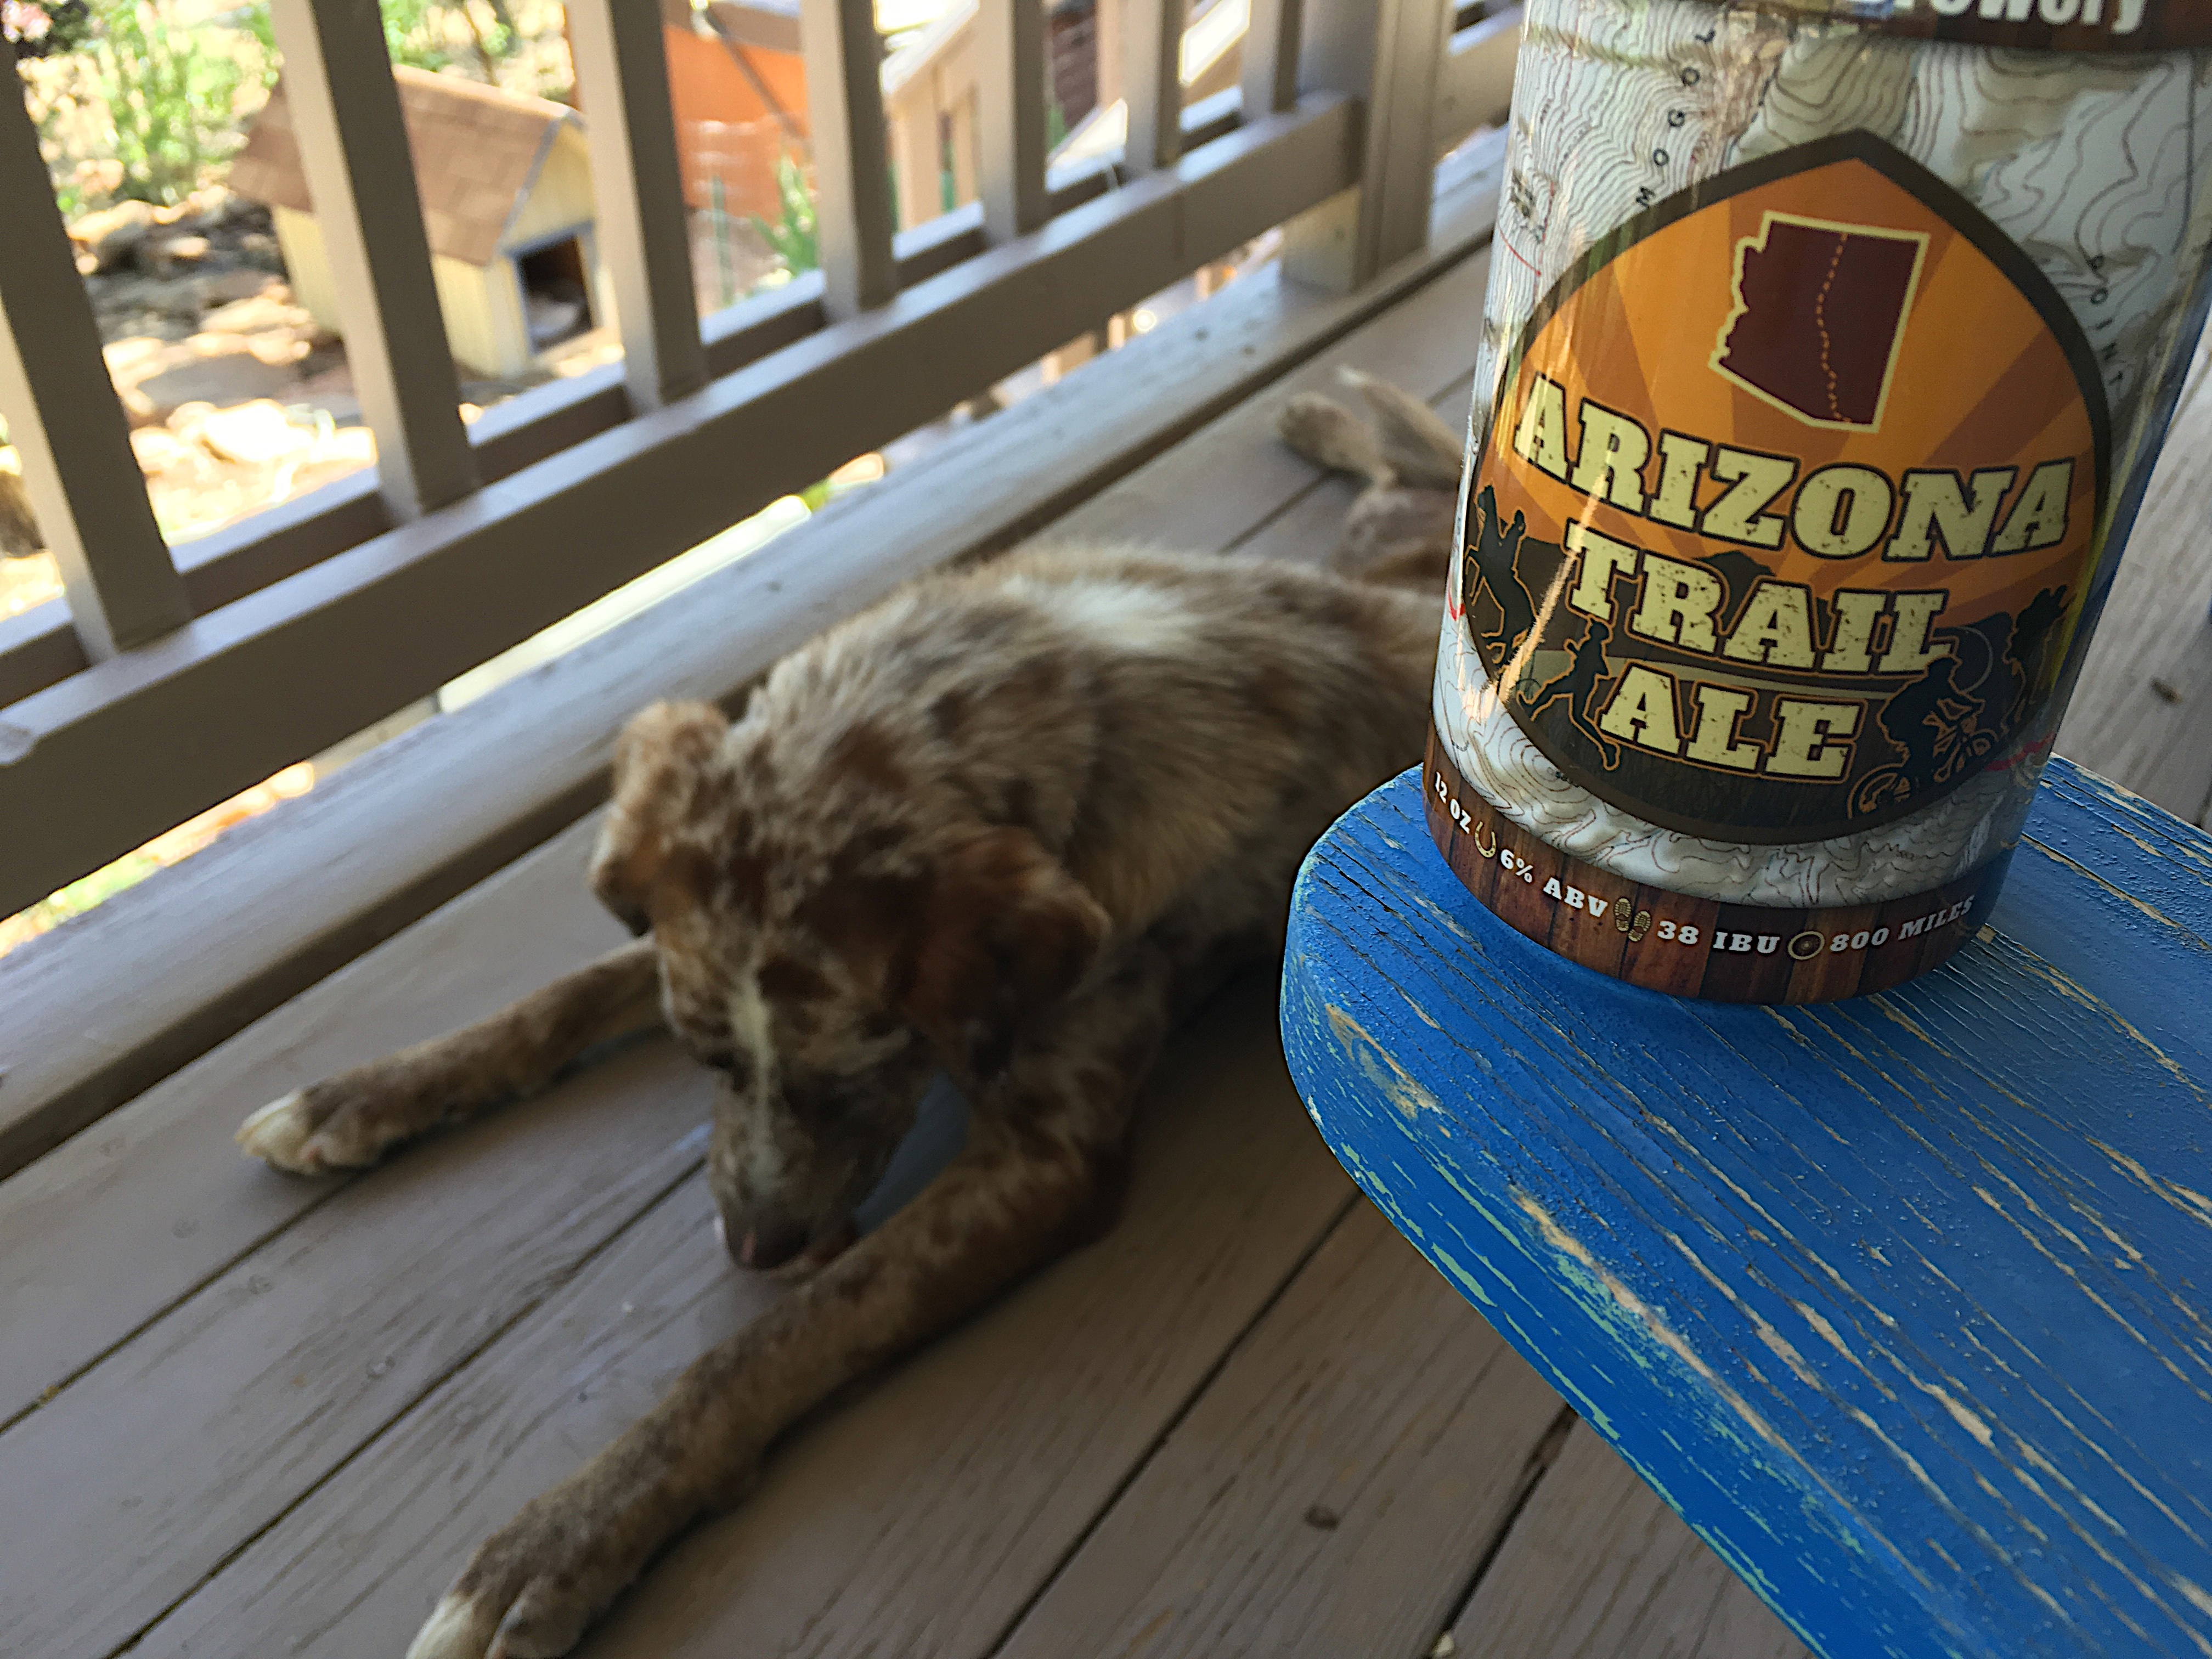
cat, mammal, beer, felix